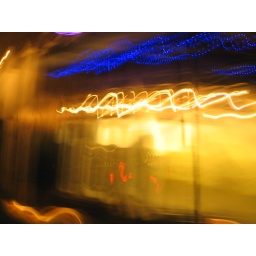
This is a time exposure, shot out the window of a car driving at night in Vancouver, B.C.